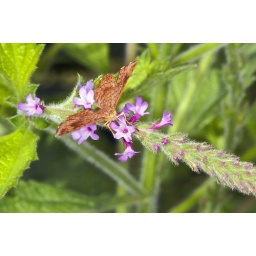
A gorgeous gold and brown butterfly searching for nectar in the flowers. Soule Park, Ojai, CA.